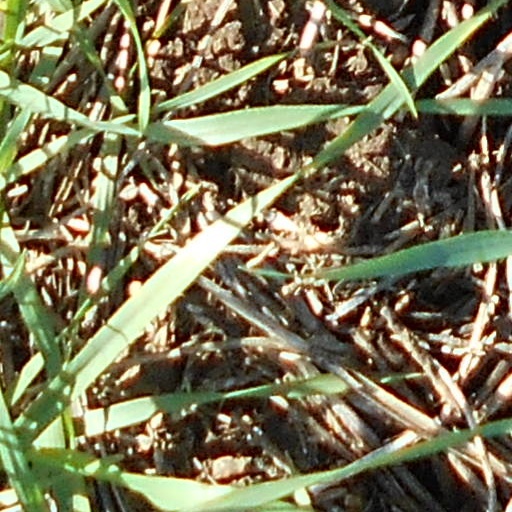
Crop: wheat